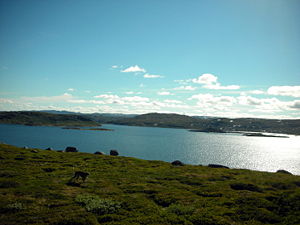
Rosskreppfjorden
Rosskreppfjorden ved øen Botnshaug.
Rosskreppfjorden ved øen Botnshaug.
Rosskreppfjorden er en sø på grænsen mellem kommunerne Sirdal og Valle i Agder fylke i Norge.